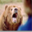
Label: bear